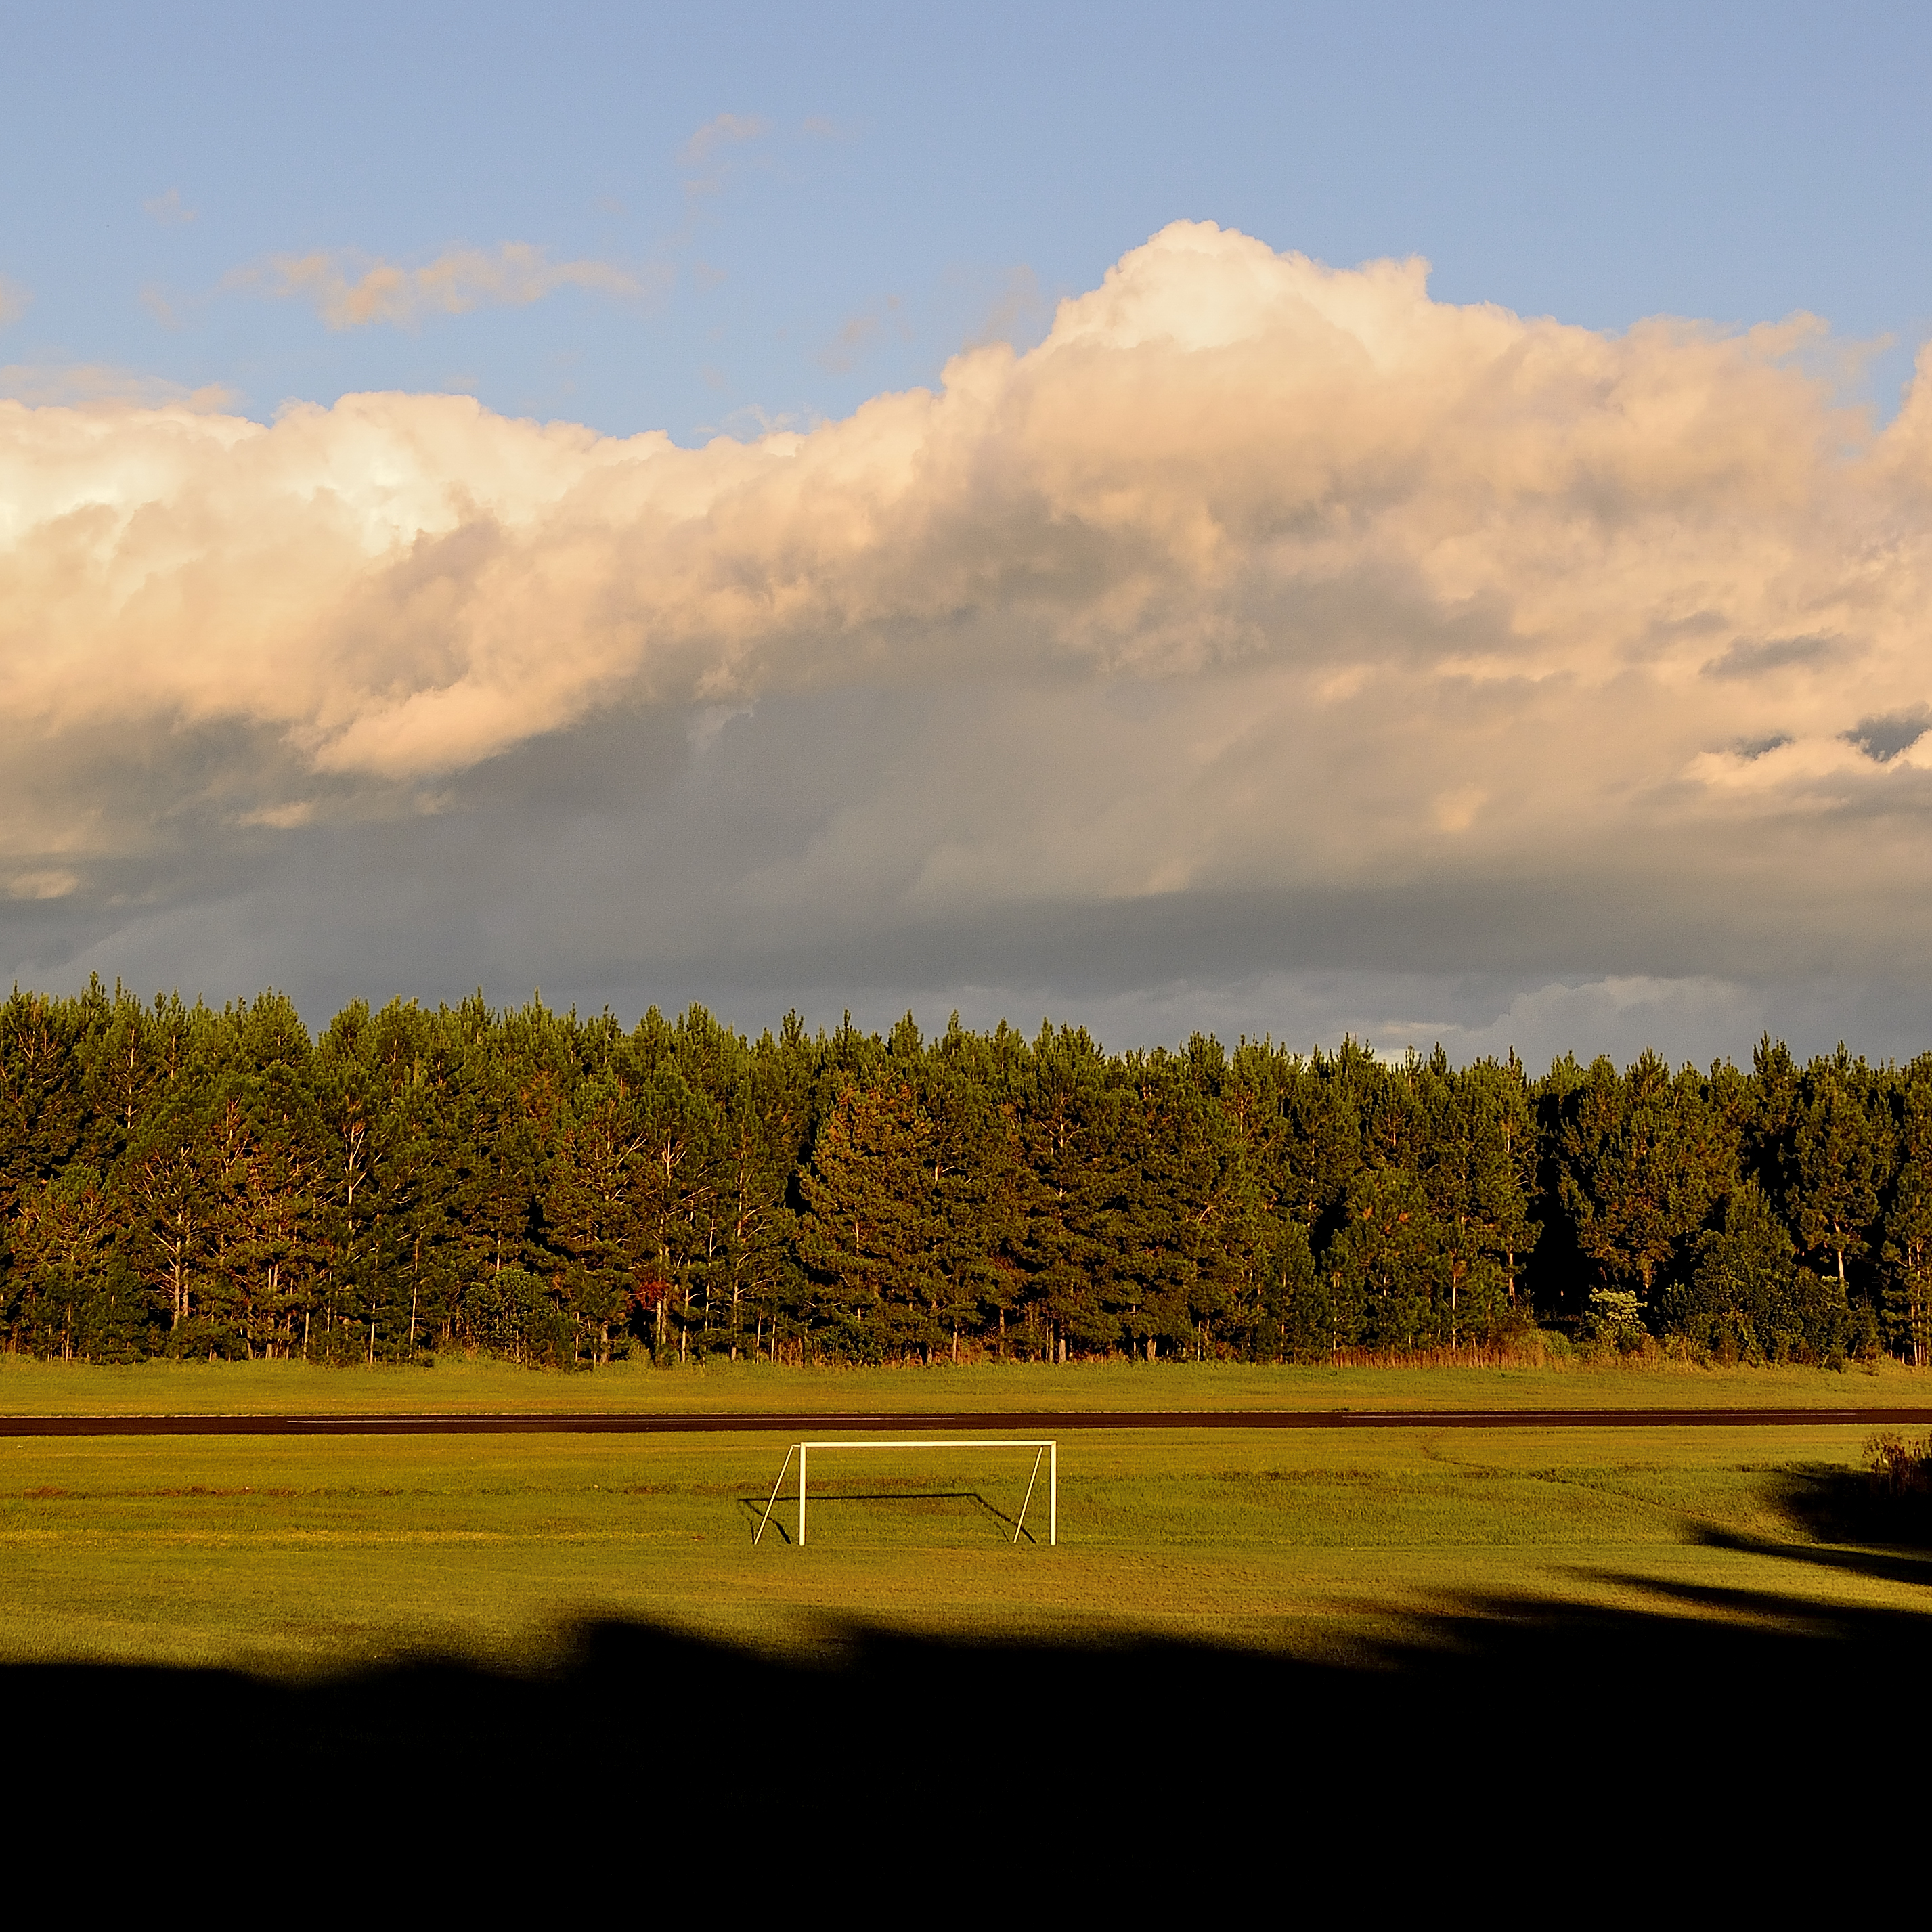
landscape, tree, nature, grass, horizon, cloud, plant, sky, sun, sunrise, sunset, skyline, field, prairie, sunlight, morning, hill, dawn, dusk, evening, reflection, autumn, agriculture, plain, futbol, cielo, nube, arco, atardecer, rural area, meteorological phenomenon, aeroclub, aeroclubeldorado, atmospheric phenomenon, atmosphere of earth